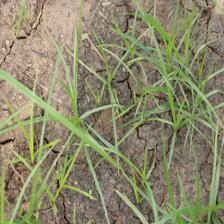
Label: Grass